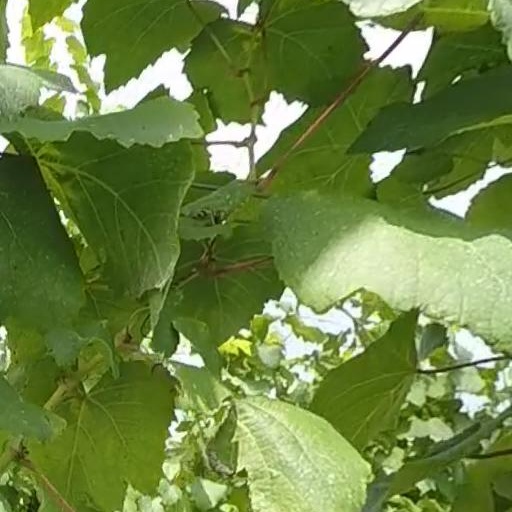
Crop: grape